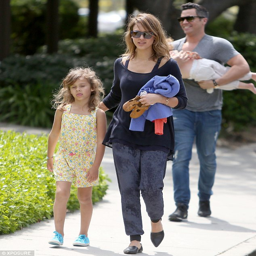
this is going to be fun !